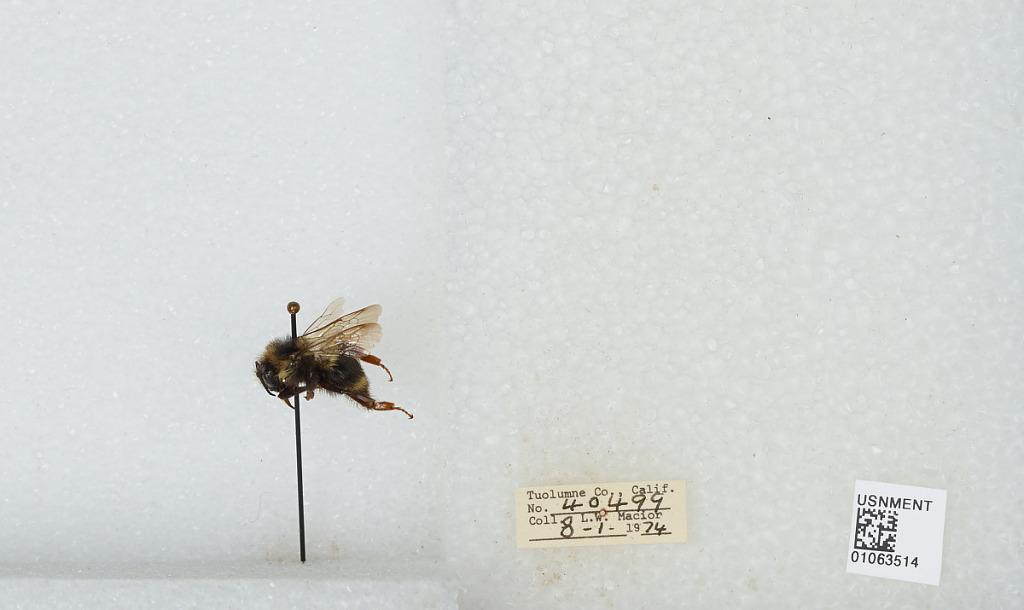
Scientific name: Bombus bifarius nearcticus
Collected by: L. Macior
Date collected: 1974-8-1
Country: United States
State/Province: California
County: Tuolumne
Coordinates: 38.02, -119.93